Nebria brevicollis

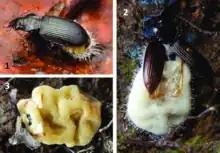
"Nebria brevicollis" at various stages of infection by "Erynia nebriae"

Despite possessing large wings, "Nebria brevicollis" has limited flight potential, consistent with many other ground beetles. While all beetles have flight muscles that work antagonistically – when one shortens, the other stretches – only a small percentage are functional. In addition, the beetles with flight potential have a short flight period. The arrested development of the flight muscles, causing the inability to fly, may be an evolutionary choice. Rather than investing energy into the building of flight muscles, these beetles use their energy for the metabolic costs of larval growth.